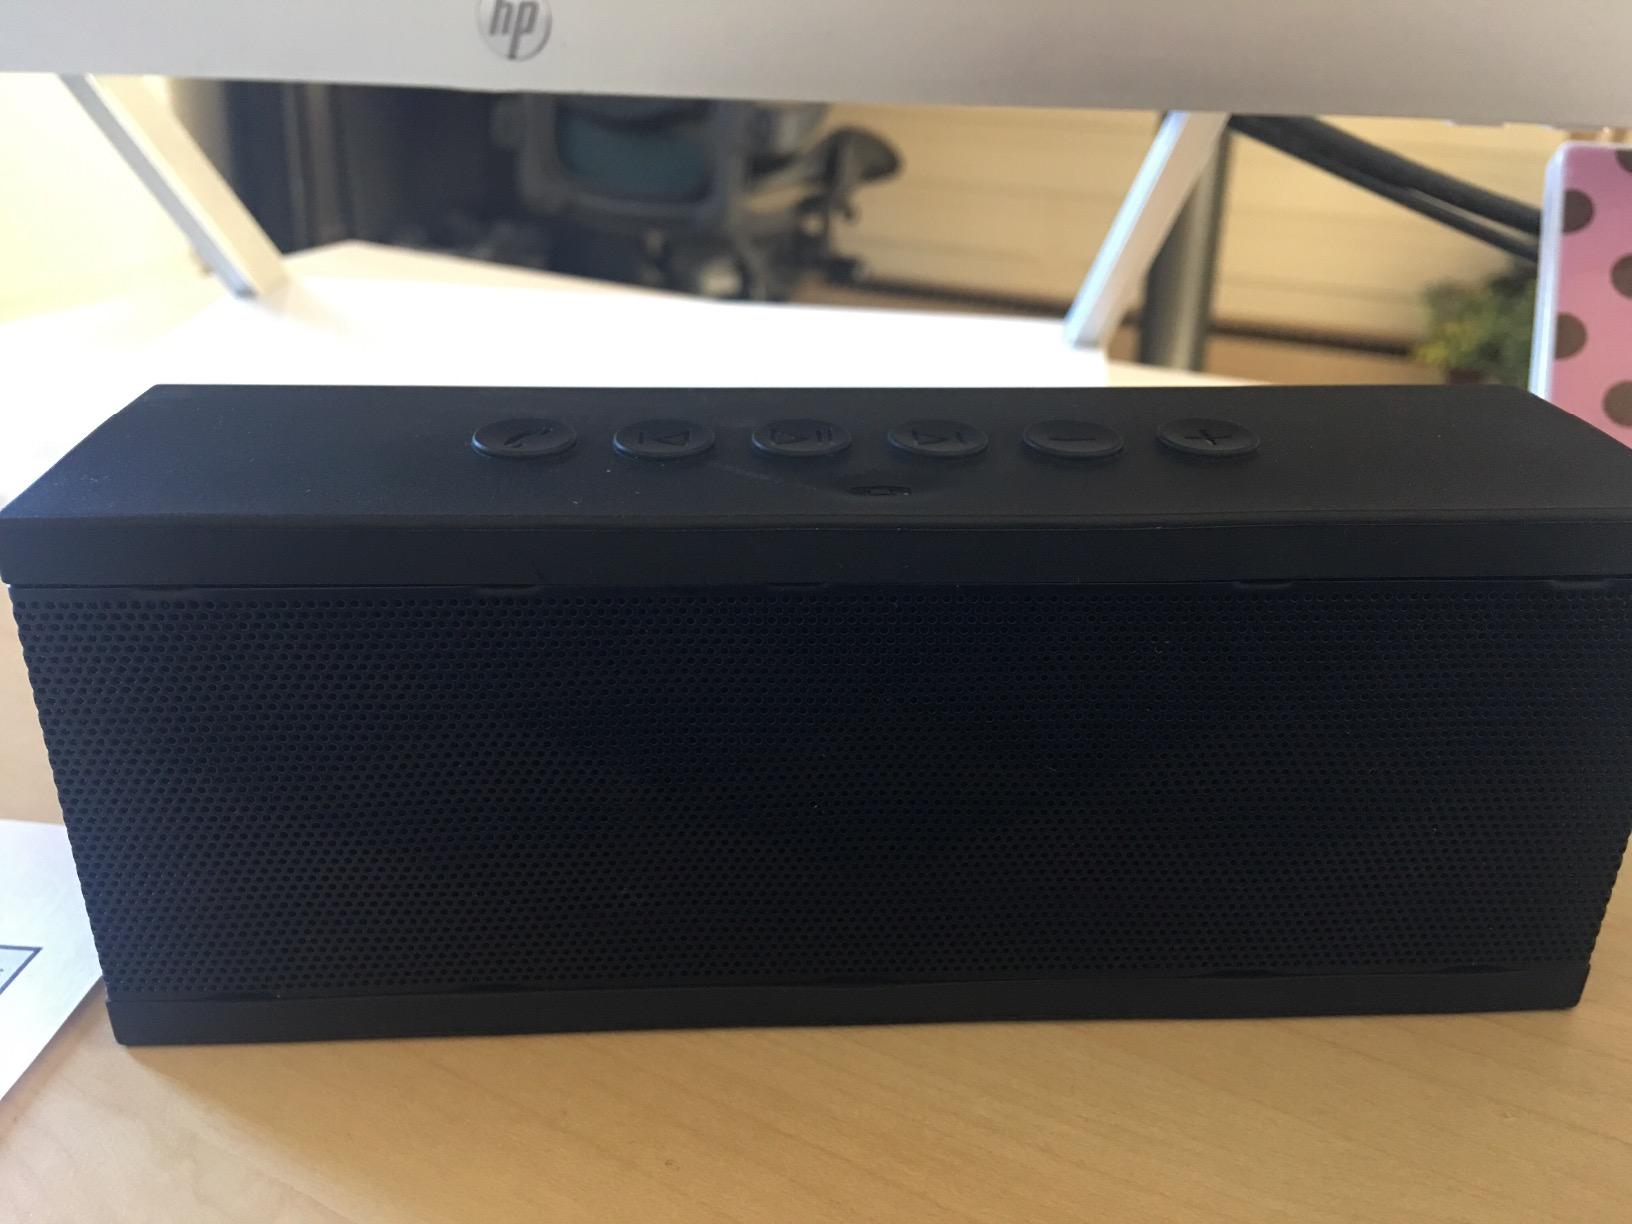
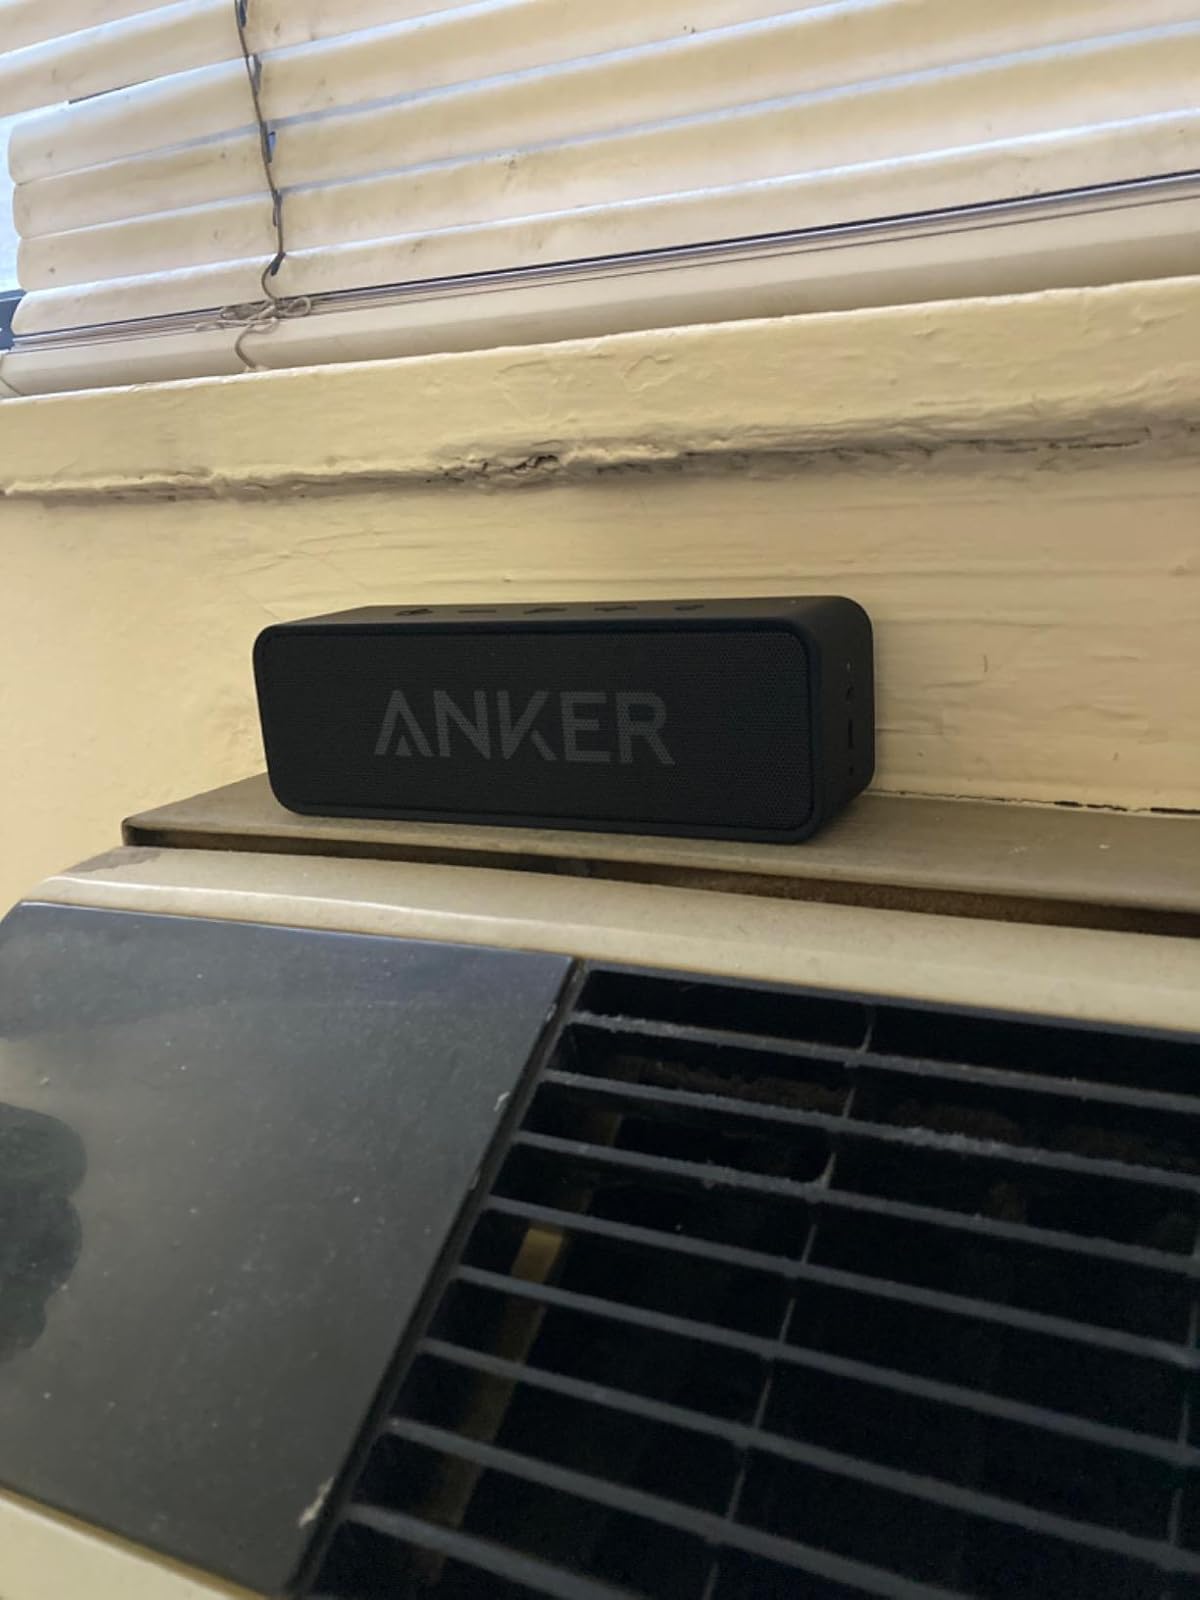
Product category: speaker
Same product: no